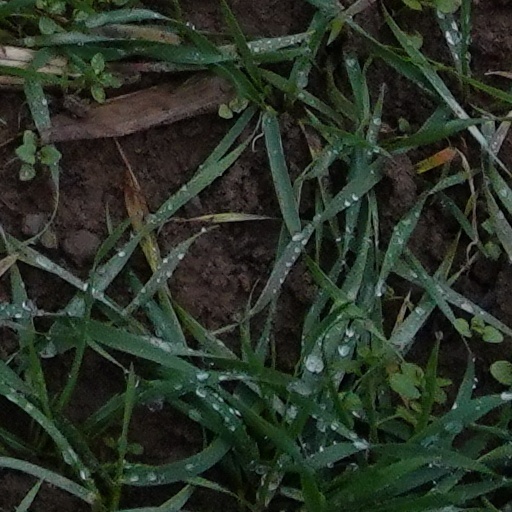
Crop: wheat